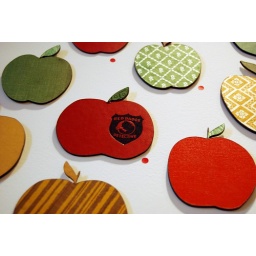
laser cut apples by art school girl